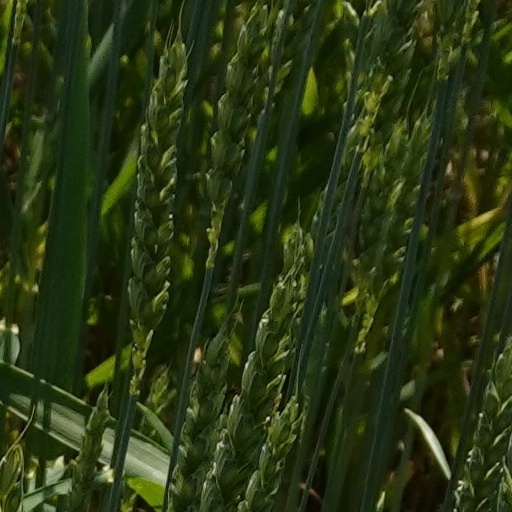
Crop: wheat